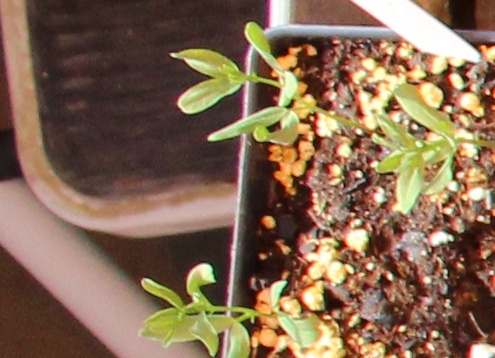
Label: Lentil